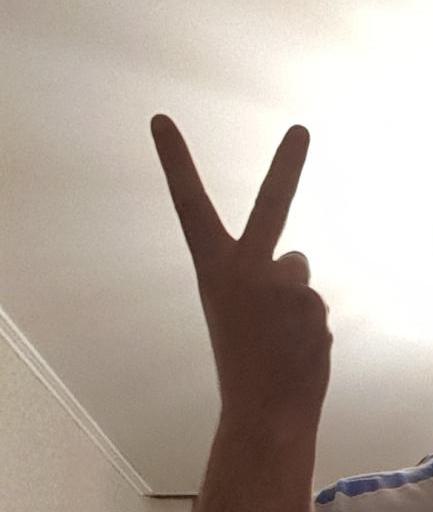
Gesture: peace_inverted